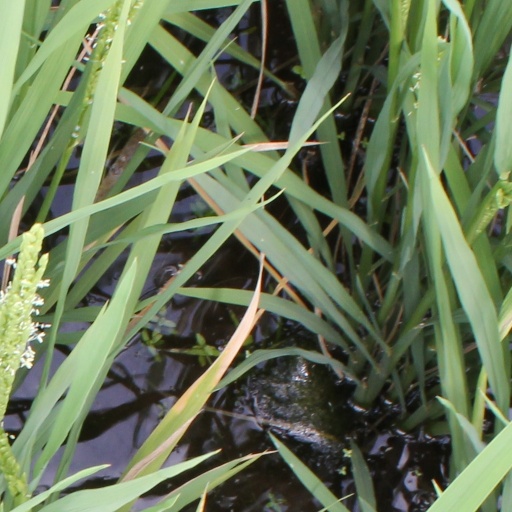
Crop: rice